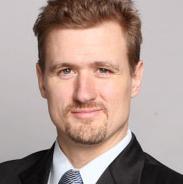
Age: 35